Flat (landform)

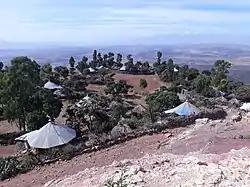
The village of Santarfa in Ethiopia is established on a structural flat along a 1000-metre-high escarpment

A flat is a relatively level surface of land within a region of greater relief, such as hills or mountains, usually used in the plural. The term is often used to name places with such features, for example, Yucca Flat or Henninger Flats.